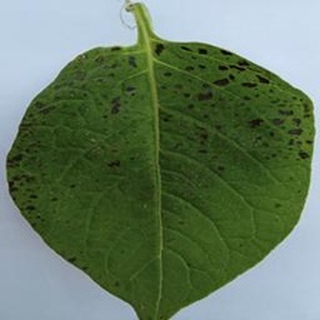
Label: potato_early_blight